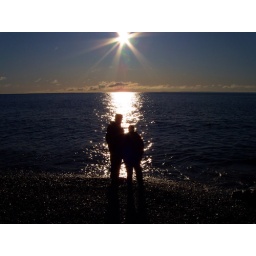
My sister and her boy friend silhouetted by the morning sun rising over lake superior.